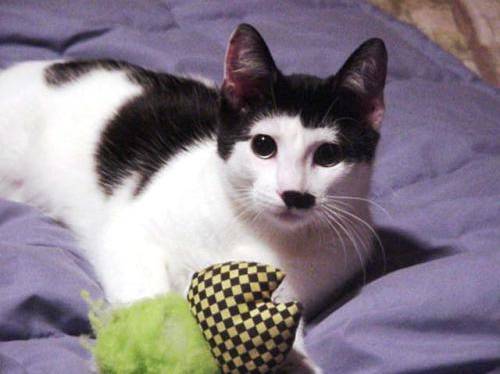
Label: cat